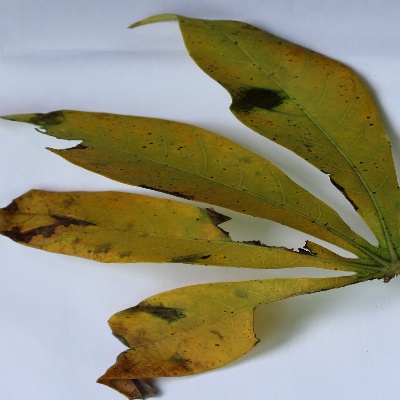
Crop: Cassava
Condition: brown spot